2012 Pennsylvania 400

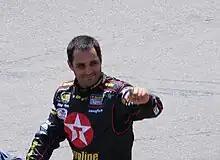
Juan Pablo Montoya (shown here in 2007) won the pole position ahead of Denny Hamlin.

Two practice sessions were held before the race on August 3, 2012. The first and second session were each 90 minutes long. Johnson was quickest with a time of 51.638 seconds in the first session, 0.088 faster than Kyle Busch. Carl Edwards was third quickest, followed by Kenseth, Biffle, and Kasey Kahne. Joey Logano was seventh, still within a three-tenths of a second of Johnson's time. Shortly before the first session concluded, Paul Menard sustained major damages to his car after crashing, causing the team to use their replacement car. In the second and final practice session, Earnhardt Jr. was quickest with a time of 50.721 seconds. Kenseth with a time of 50.855, was second quickest, ahead of Biffle, Kyle Busch, and Edwards. Jamie McMurray, Truex Jr., Jeff Gordon, Kurt Busch, and Johnson completed the first ten positions.